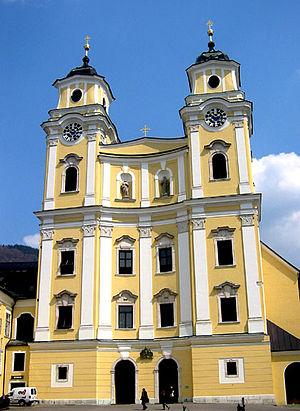
L'abbaye de Mondsee est une abbaye situé à Mondsee en Autriche.